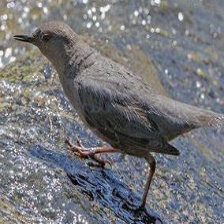
Species: AMERICAN DIPPER
Scientific name: CINCLUS MEXICANUS